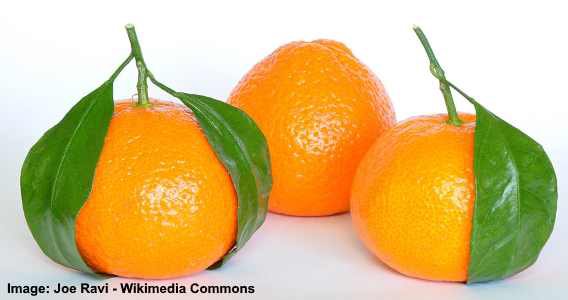
Label: Orange